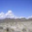
Label: plain